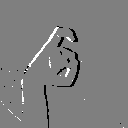
ASL letter: x